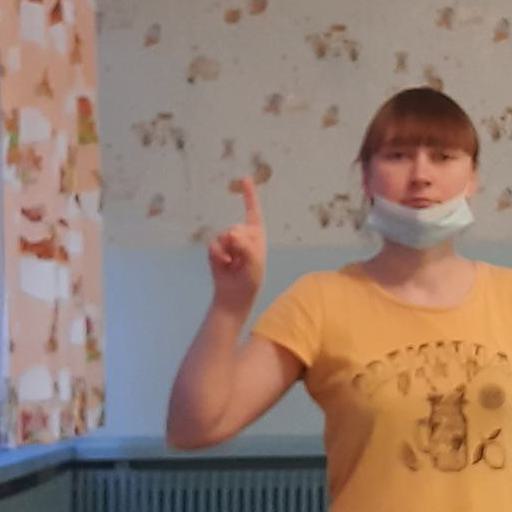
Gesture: one